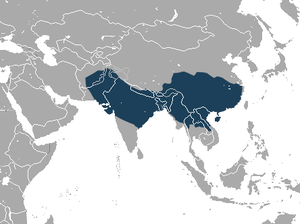
Rhesusabe
Rhesusaben er en art i slægten makakaber, der er udbredt over en stor del af Asien. Arten har spillet en stor rolle i lægevidenskaben og biologien, hvor den stadig bruges som forsøgsdyr. Aben har givet navn til rhesusblodsystemet.